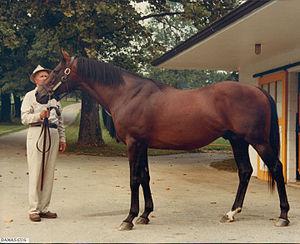
Le Temple de la renommée des courses américaines a été fondé en 1951 à Saratoga Springs, dans l'état de New York, pour honorer les chevaux, entraîneurs et jockeys des courses de pur-sang.